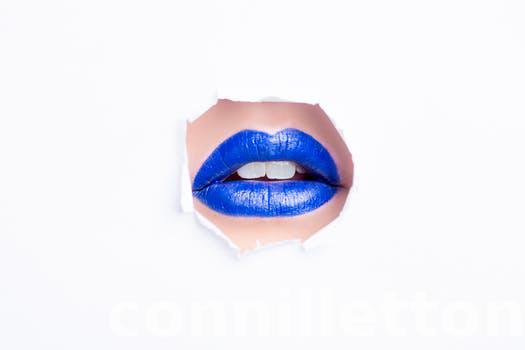
Label: Watermark